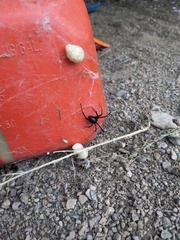
Species: Lactrodectus_hesperus